Specimens of Tyrannosaurus

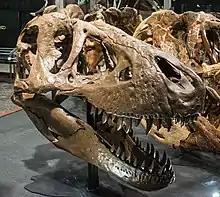
Reconstructed skull of B-rex

Jane is a fossil specimen of small tyrannosaurid dinosaur, officially known as BMRP 2002.4.1, discovered in the Hell Creek Formation in southern Montana in 2001. Despite having a typically female name, Jane's sex is unknown—the specimen was named after Burpee Museum benefactor Jane Solem. The specimen was found in the summer of 2001 by Carol Tuck and Bill Harrison on an expedition led by Burpee Museum curator Michael Henderson. After four years of preparation, Jane was put on display at Rockford, Illinois' Burpee Museum of Natural History as the centerpiece of an exhibit called "Jane: Diary of a Dinosaur."